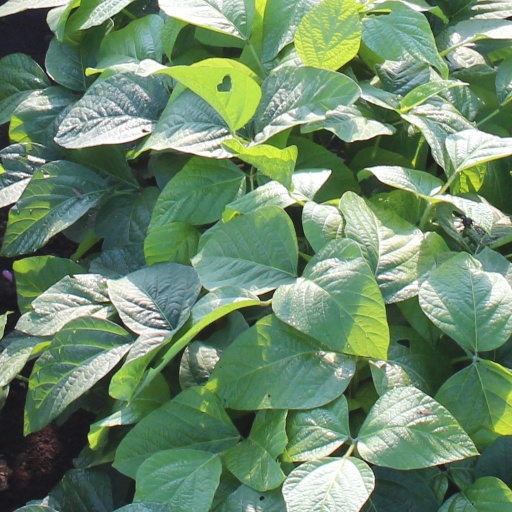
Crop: soybean